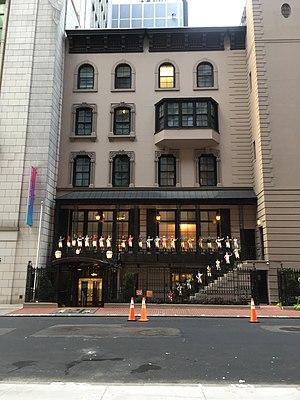
Le 21 Club, souvent simplement appelé 21, est un restaurant de cuisine traditionnelle américaine et un ancien speakeasy, durant la Prohibition, situé au 21 West 52nd Street dans la ville de New York. Fondé en 1922, il est depuis 1995, la propriété du groupe d'hôtellerie de luxe Belmond